Port of Port Talbot

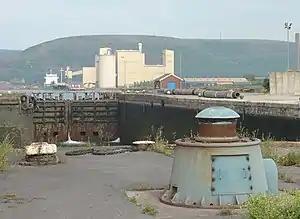
Port Talbot Dock entrance lock

Aberafan had developed as a natural harbour from the 17th century at the mouth of the River Afan, acting as a point of transport for coal and sheep to South Wales, Bristol, and the West Country. From 1750 onwards, tramlines connected the harbour to local coal mines, and the establishment of copper smelting and ironworks towards the end of the 18th century quickly developed volumes of trade.